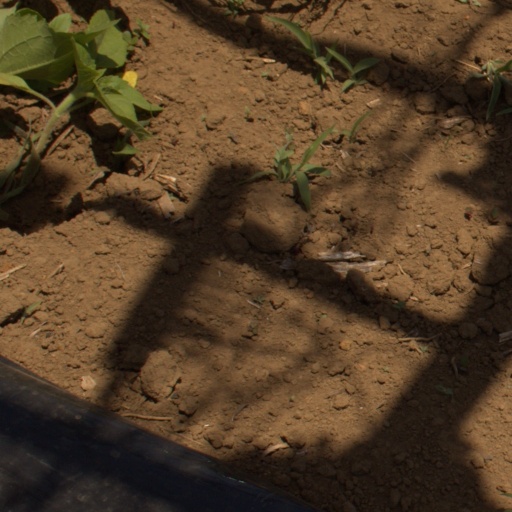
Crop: Jerusalem artichoke